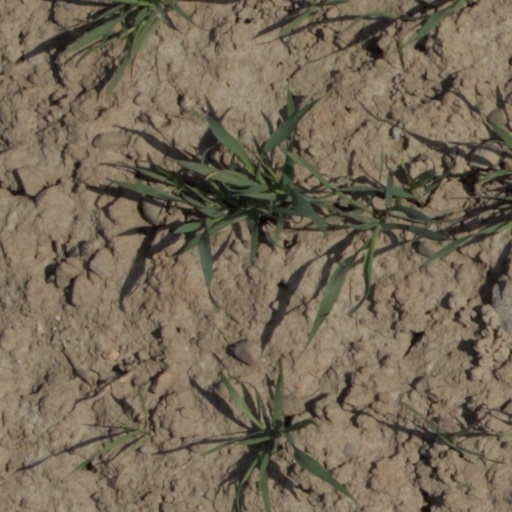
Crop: wheat